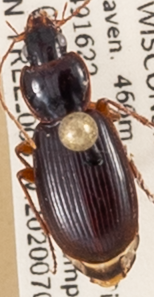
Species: Synuchus impunctatus
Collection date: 2020-07-07
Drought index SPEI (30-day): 0.998
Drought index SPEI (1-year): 1.01
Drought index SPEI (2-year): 2.09